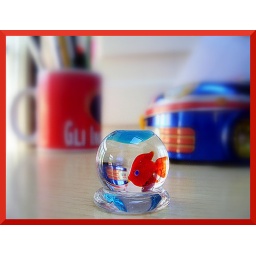
piuttosto come un pesce rosso in una boccia di vetro! Not as a tiger in a jail, better as a red fish in a jug!